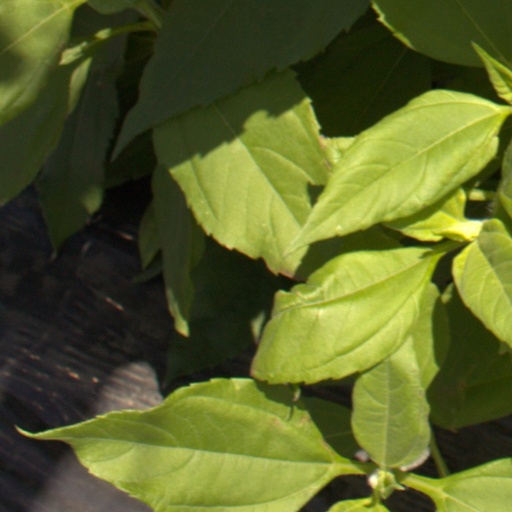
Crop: Jerusalem artichoke